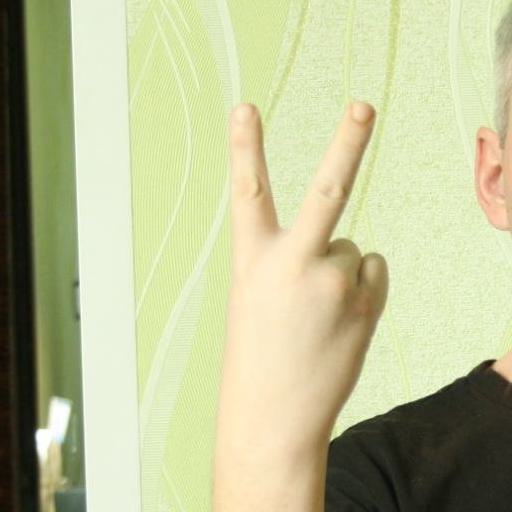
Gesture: peace_inverted